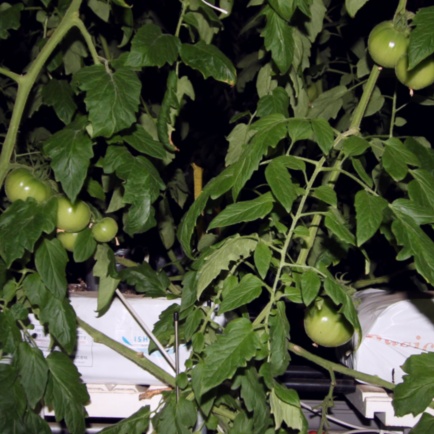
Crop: tomato